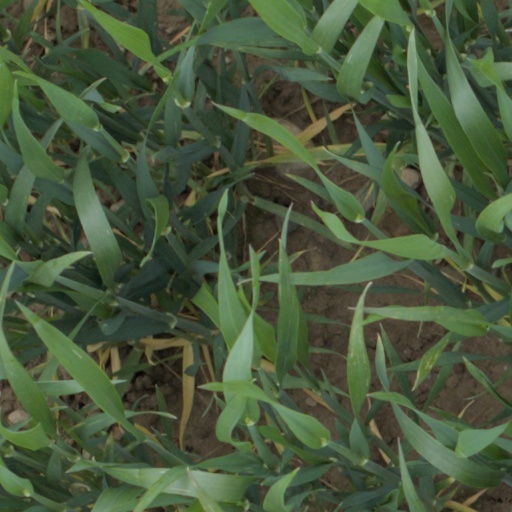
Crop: wheat